Bede Ziedeng

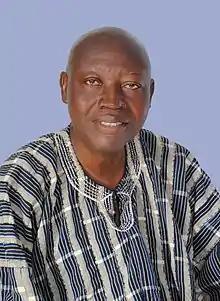

Bede Anwataazumo Ziedeng (born on Friday, 22 October 1954) popularly known as Bede Ziedeng is a Ghanaian politician. In 2008, Bede Ziedeng contested the Lawra-Nandom Parliamentary election on the ticket of the Democratic Freedom Party. He lost to Hon. Ambrose Dery of the New Patriotic Party. Ziedeng served as the General Secretary of the Democratic Freedom Party (DFP) in 2006.